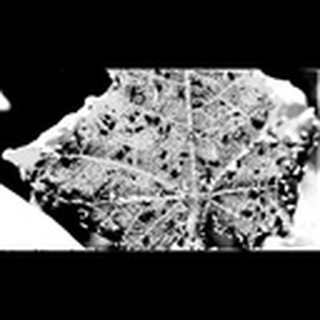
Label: cotton_aphids